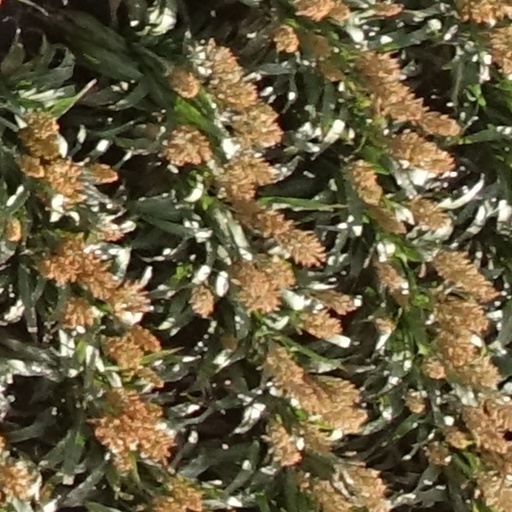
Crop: sorghum